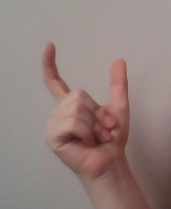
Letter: nun